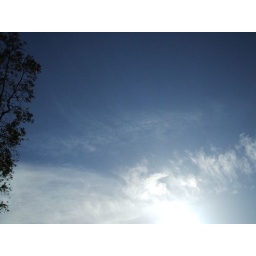
Resulted by the water tower falling on a Maple tree under a bridge where the troll says &amp;quot;HI&amp;quot;.